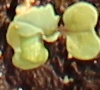
Label: Canola